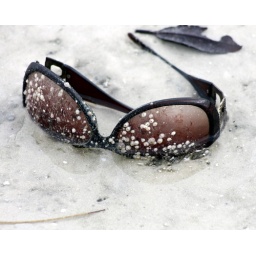
Found washed up on the beach as the tide went down. they have been in the water for a WHILE,